Francis Dana

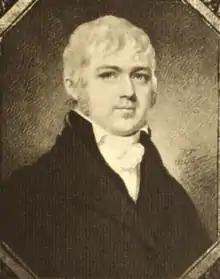
Francis Dana 4th by Robert Field

Francis was born in Charlestown, Massachusetts, the son of lawyer Richard Dana. He was educated at Harvard where he graduated in 1762, then read law and was admitted to the bar, after which he built a successful legal practice in Boston.